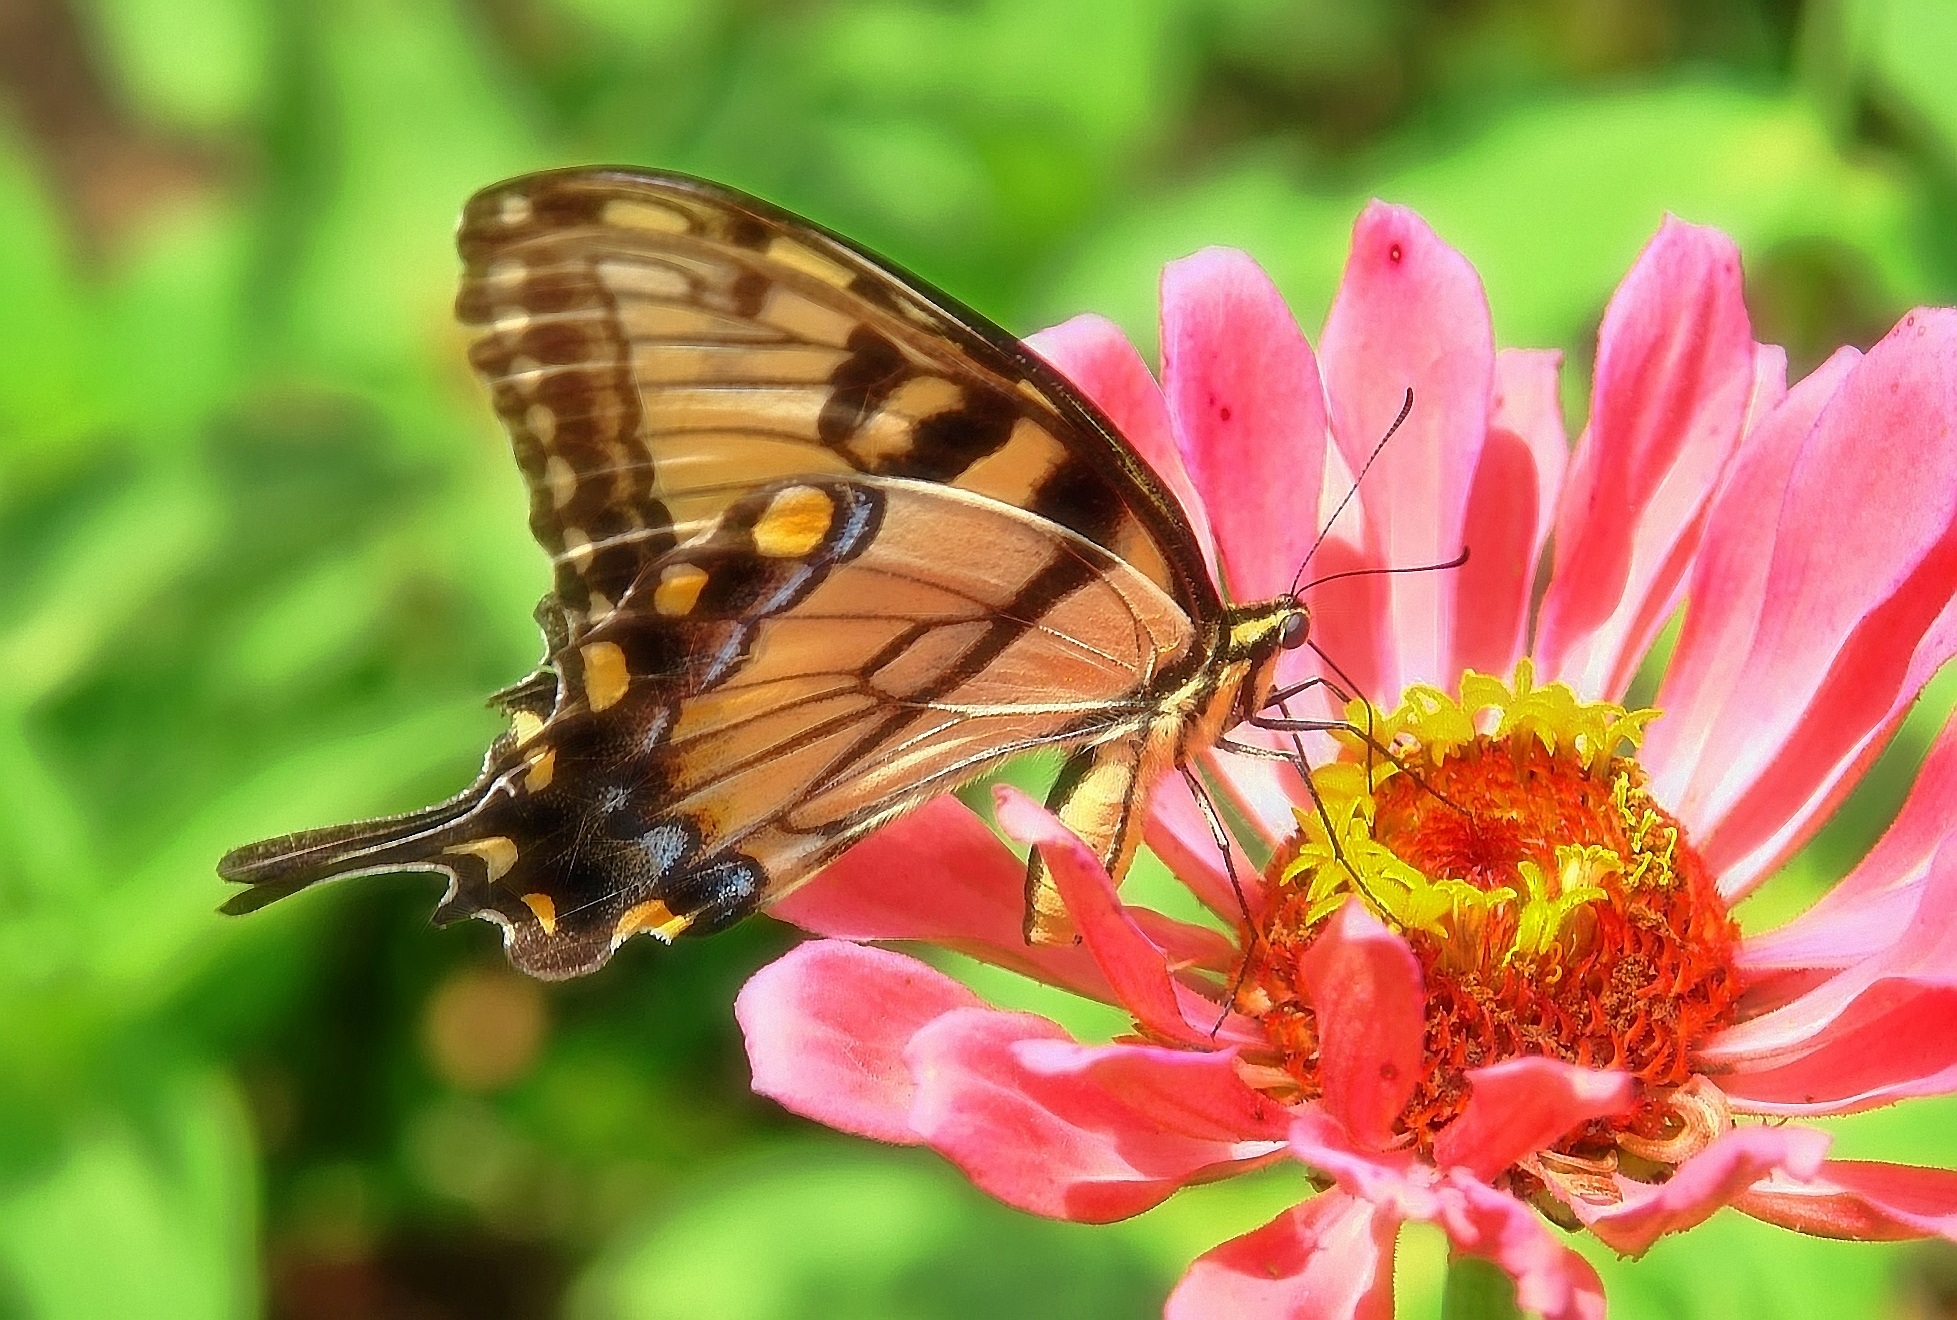
nature, blossom, wing, plant, sunshine, flower, petal, summer, floral, spring, insect, macro, natural, butterfly, colorful, garden, pink, flora, fauna, invertebrate, outdoors, nectar, zinnia, swallowtail, macro photography, pollinator, annual plant, moths and butterflies